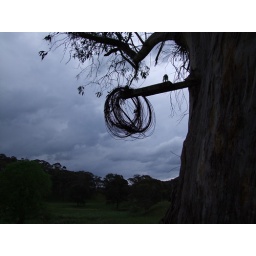
Nice clouds in back ground - on Dave's farm